Mineral and Lapidary Museum

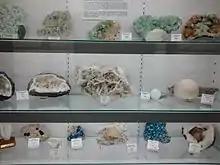
Items on display

The Mineral and Lapidary Museum of Henderson County is a non-profit, volunteer-run museum in Hendersonville, North Carolina, United States, founded in 1997 at 400 North Main Street in the middle of the city's Historic District.